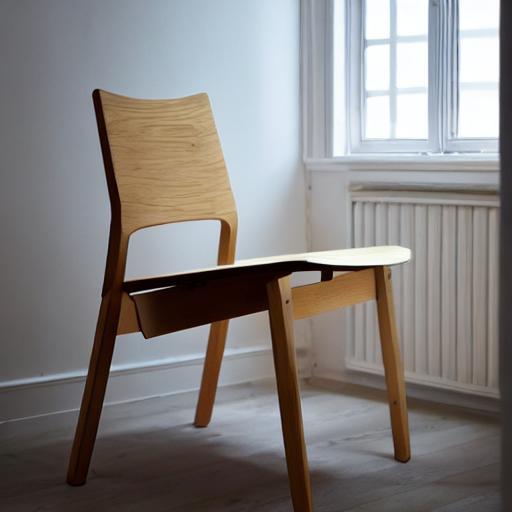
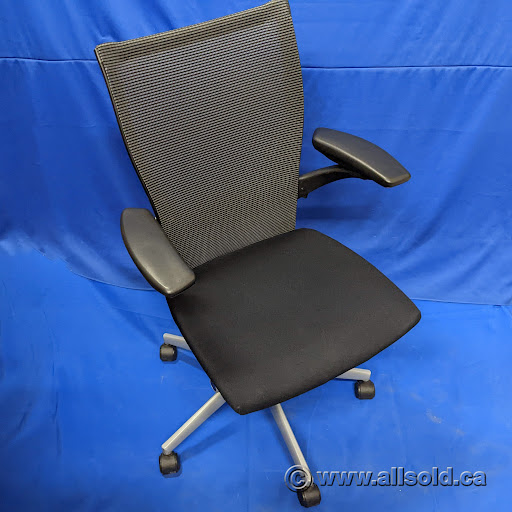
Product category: items_chair
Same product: no